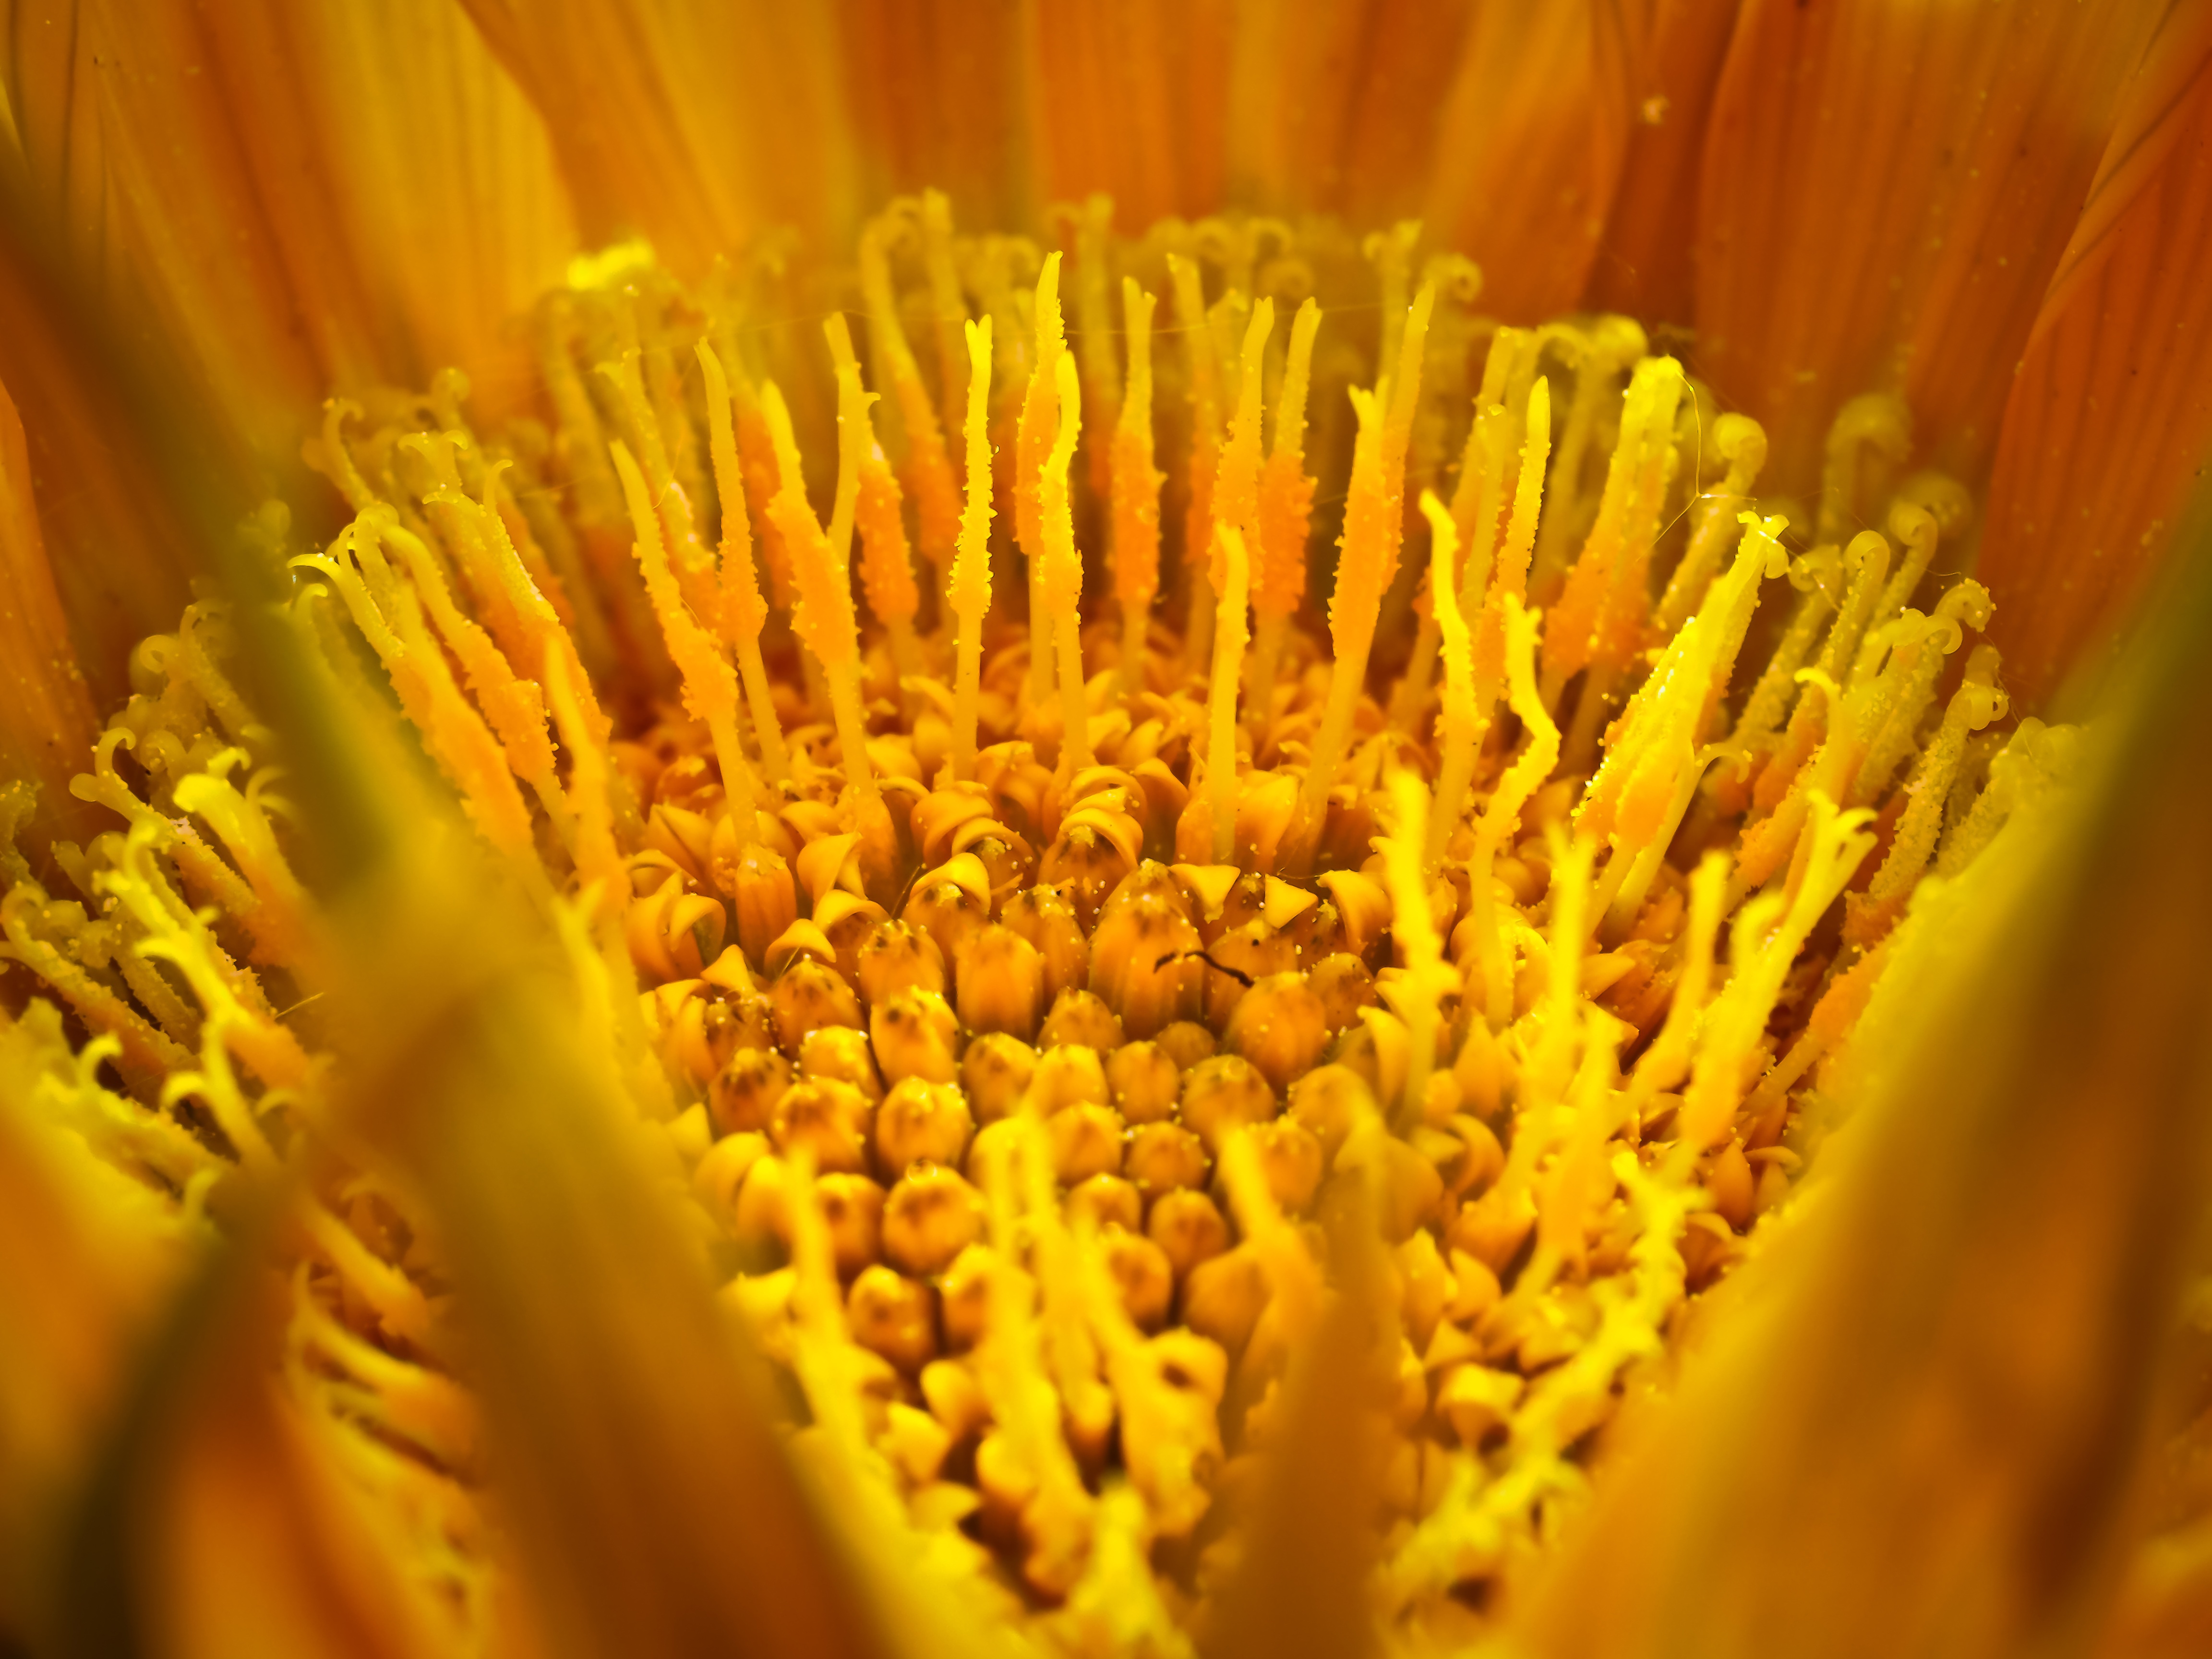
nature, blossom, plant, field, photography, sunlight, flower, petal, bloom, pollen, spring, color, macro, botany, colorful, yellow, garden, close, flora, sunflower, wildflower, close up, seeds, bright, flower garden, gorgeous, macro photography, ornamental plant, flowering plant, daisy family, calendula, succulent plant, ice plant, yellow ice plant, grass family, plant stem, land plant